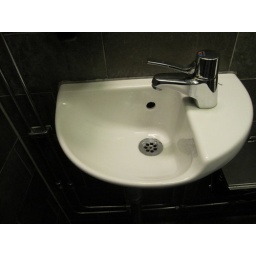
tiny sink in Castle bathroom